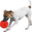
Label: dog